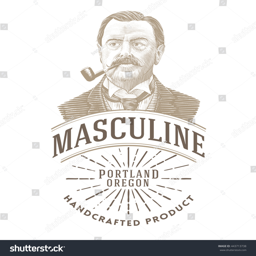
vintage logo with bold man smoking a pipe .